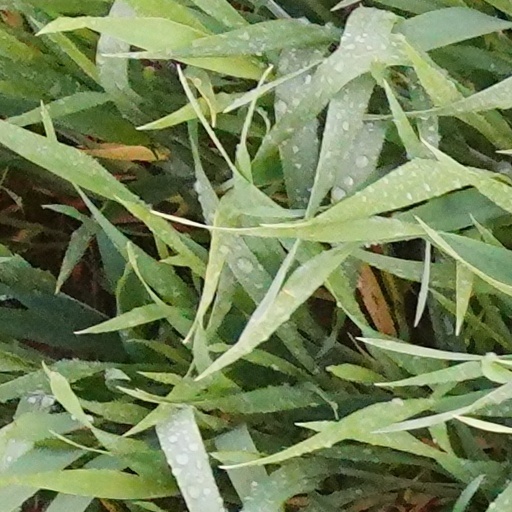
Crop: wheat